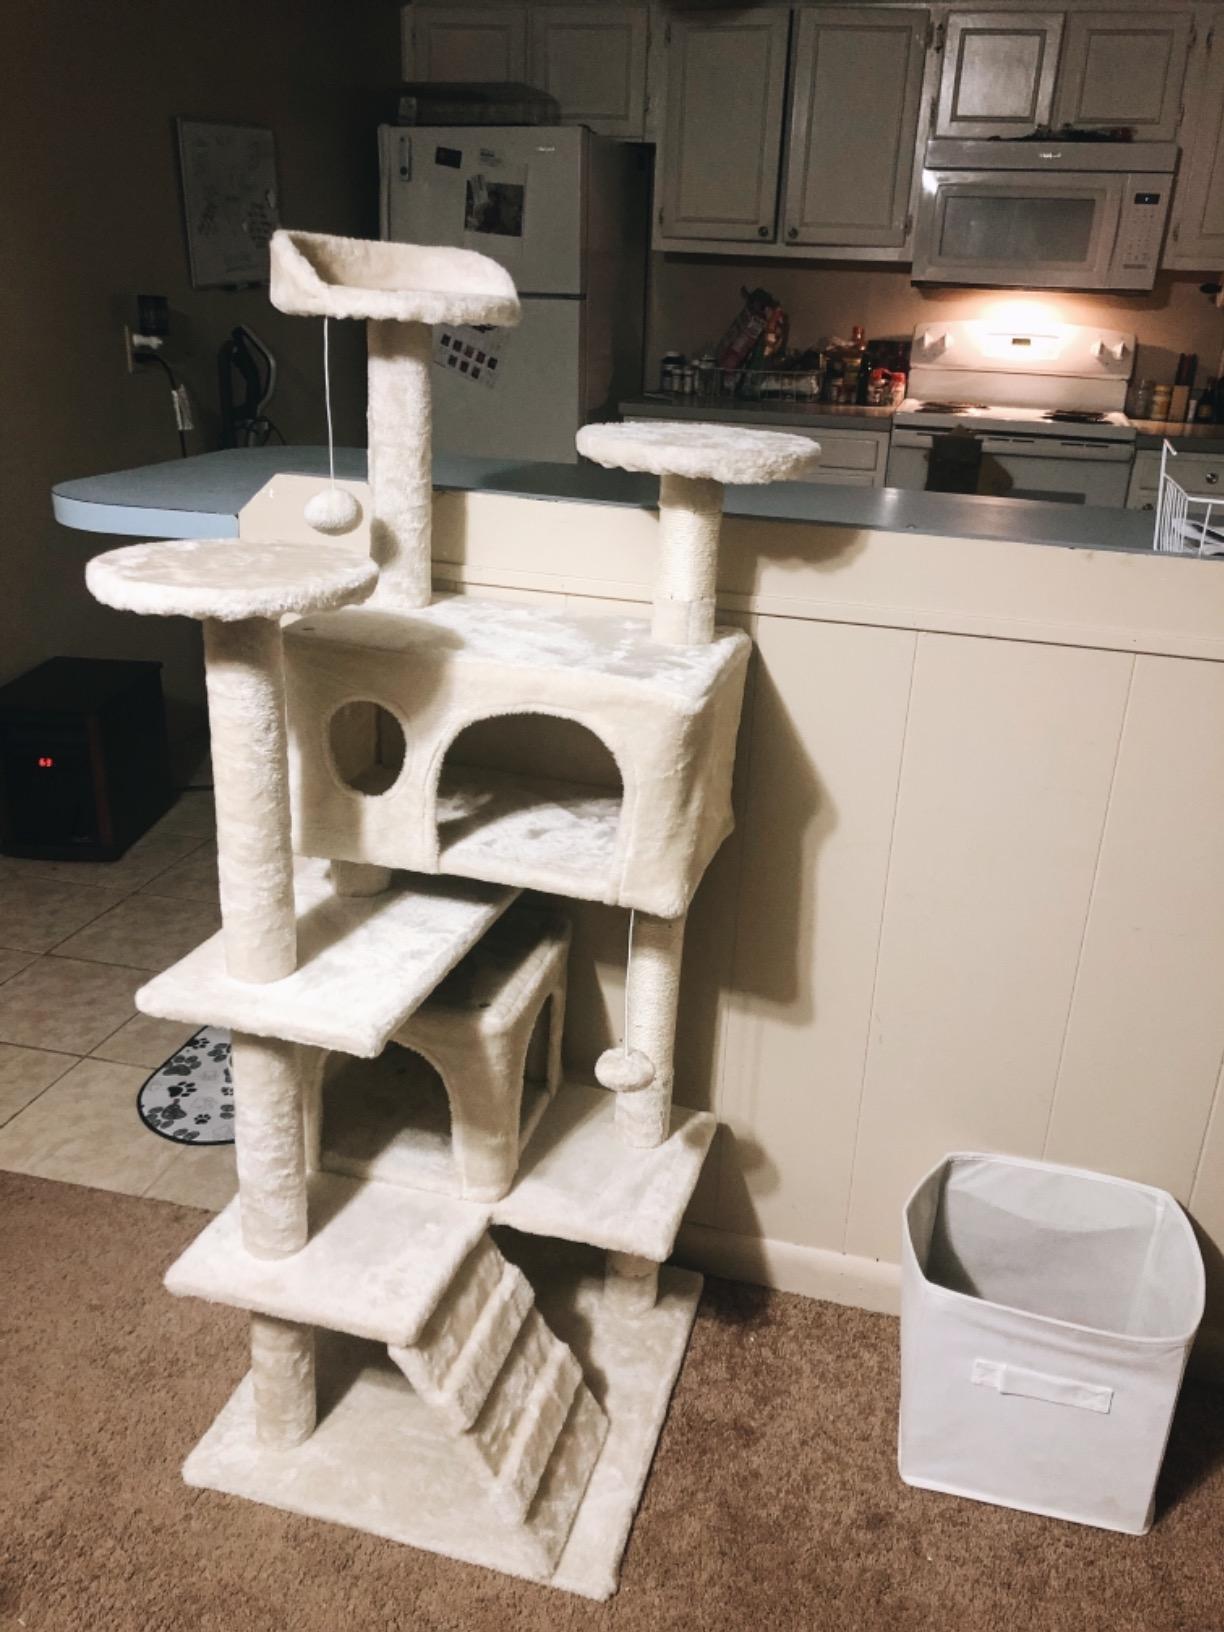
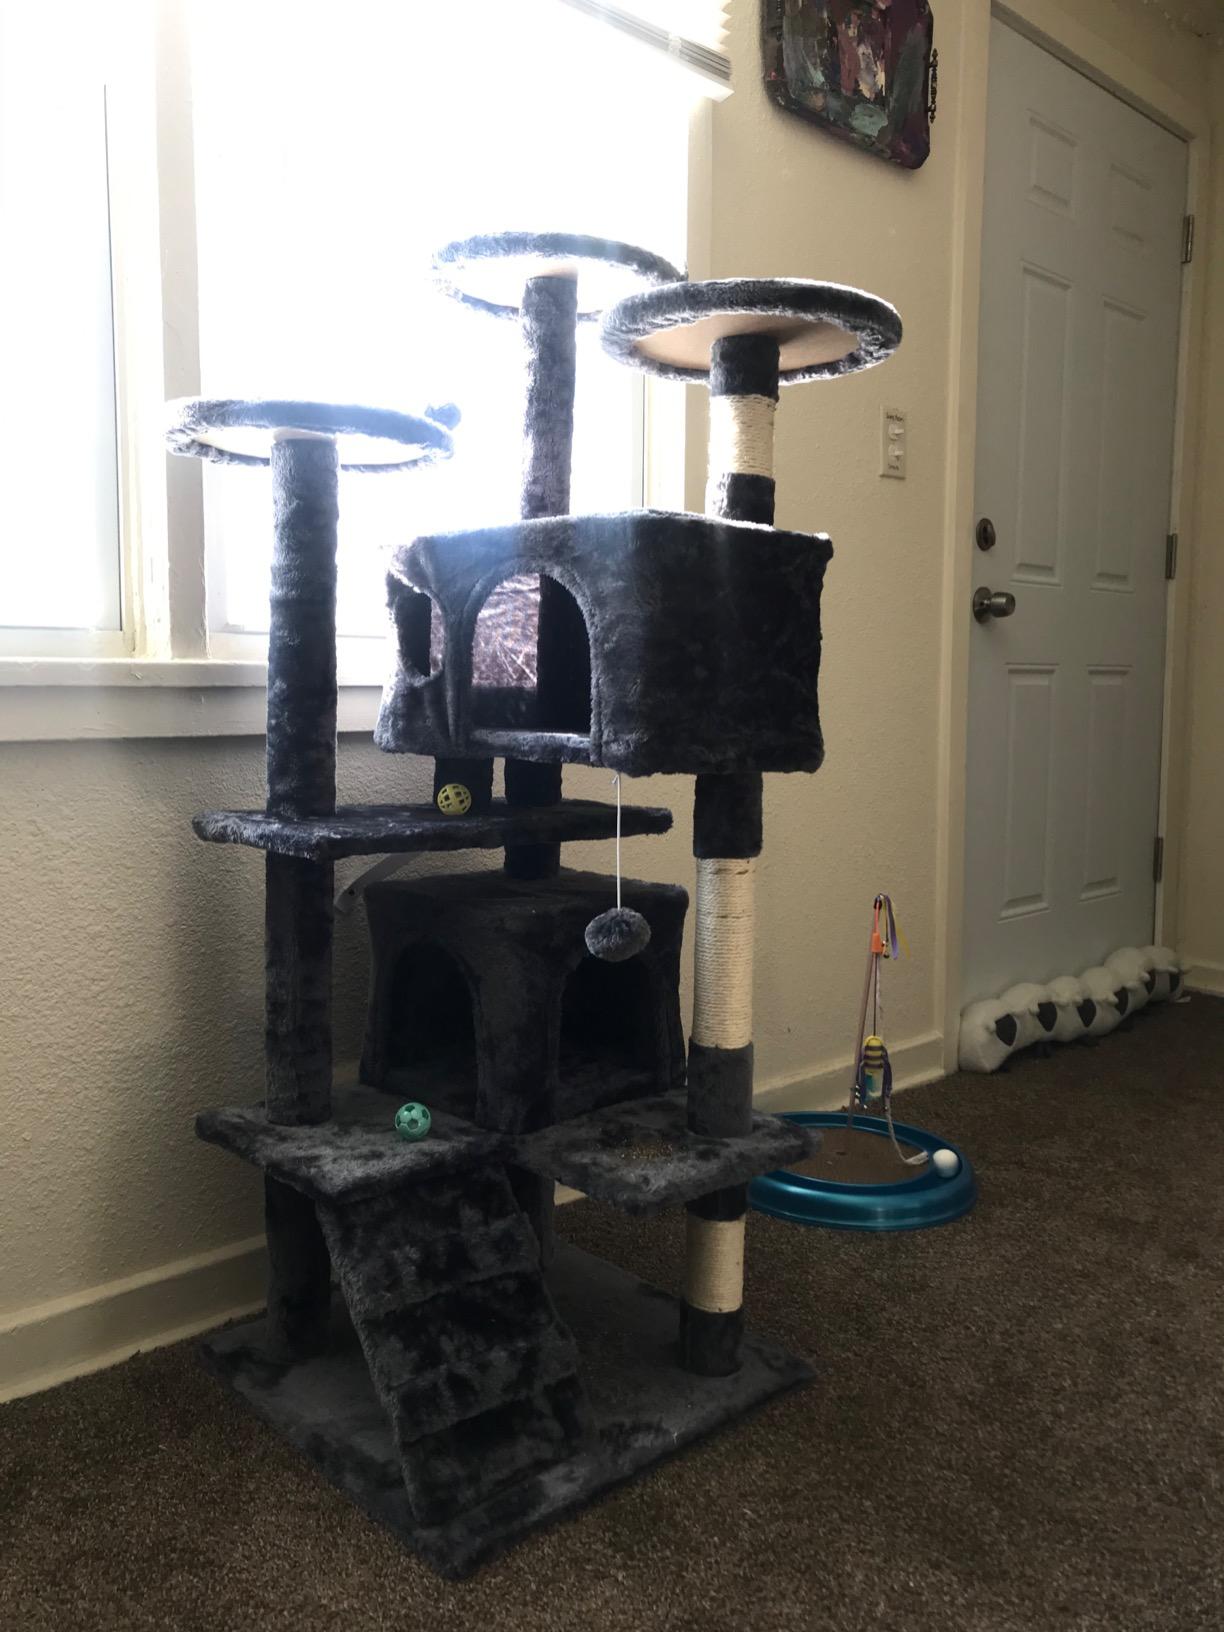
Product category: items_cat tree
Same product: no